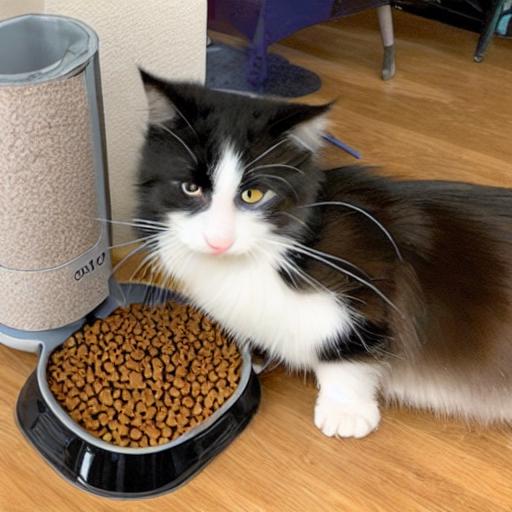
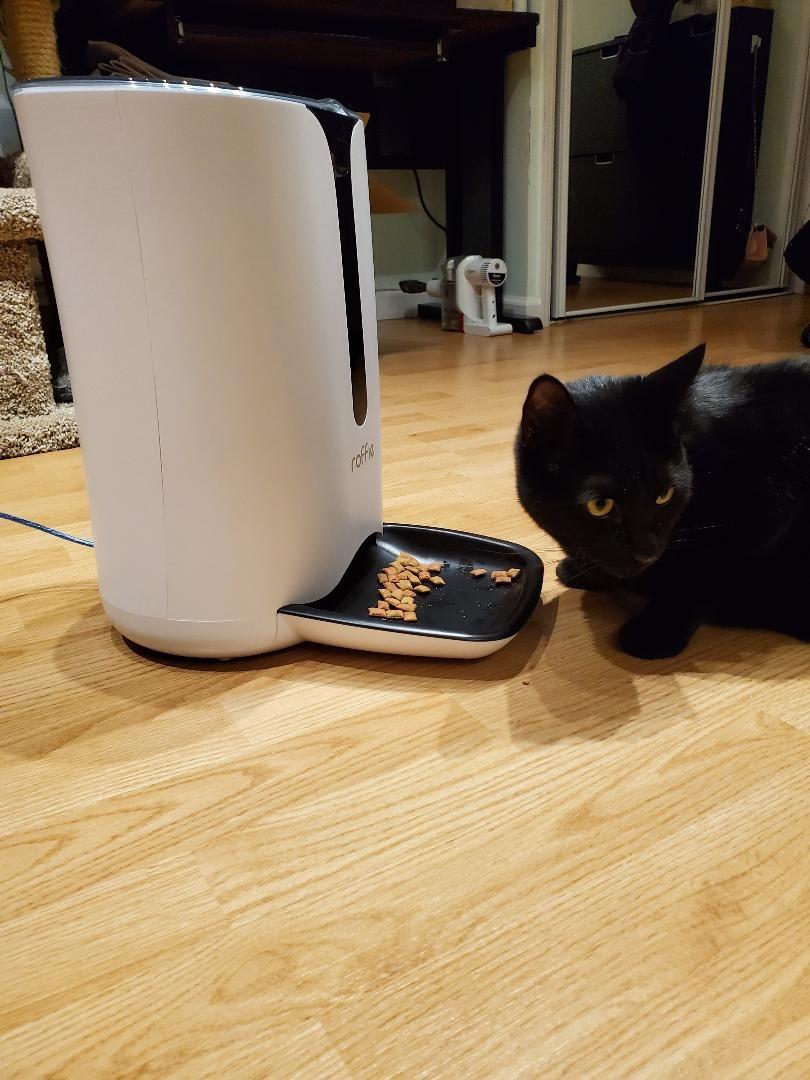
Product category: items_feeder
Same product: no